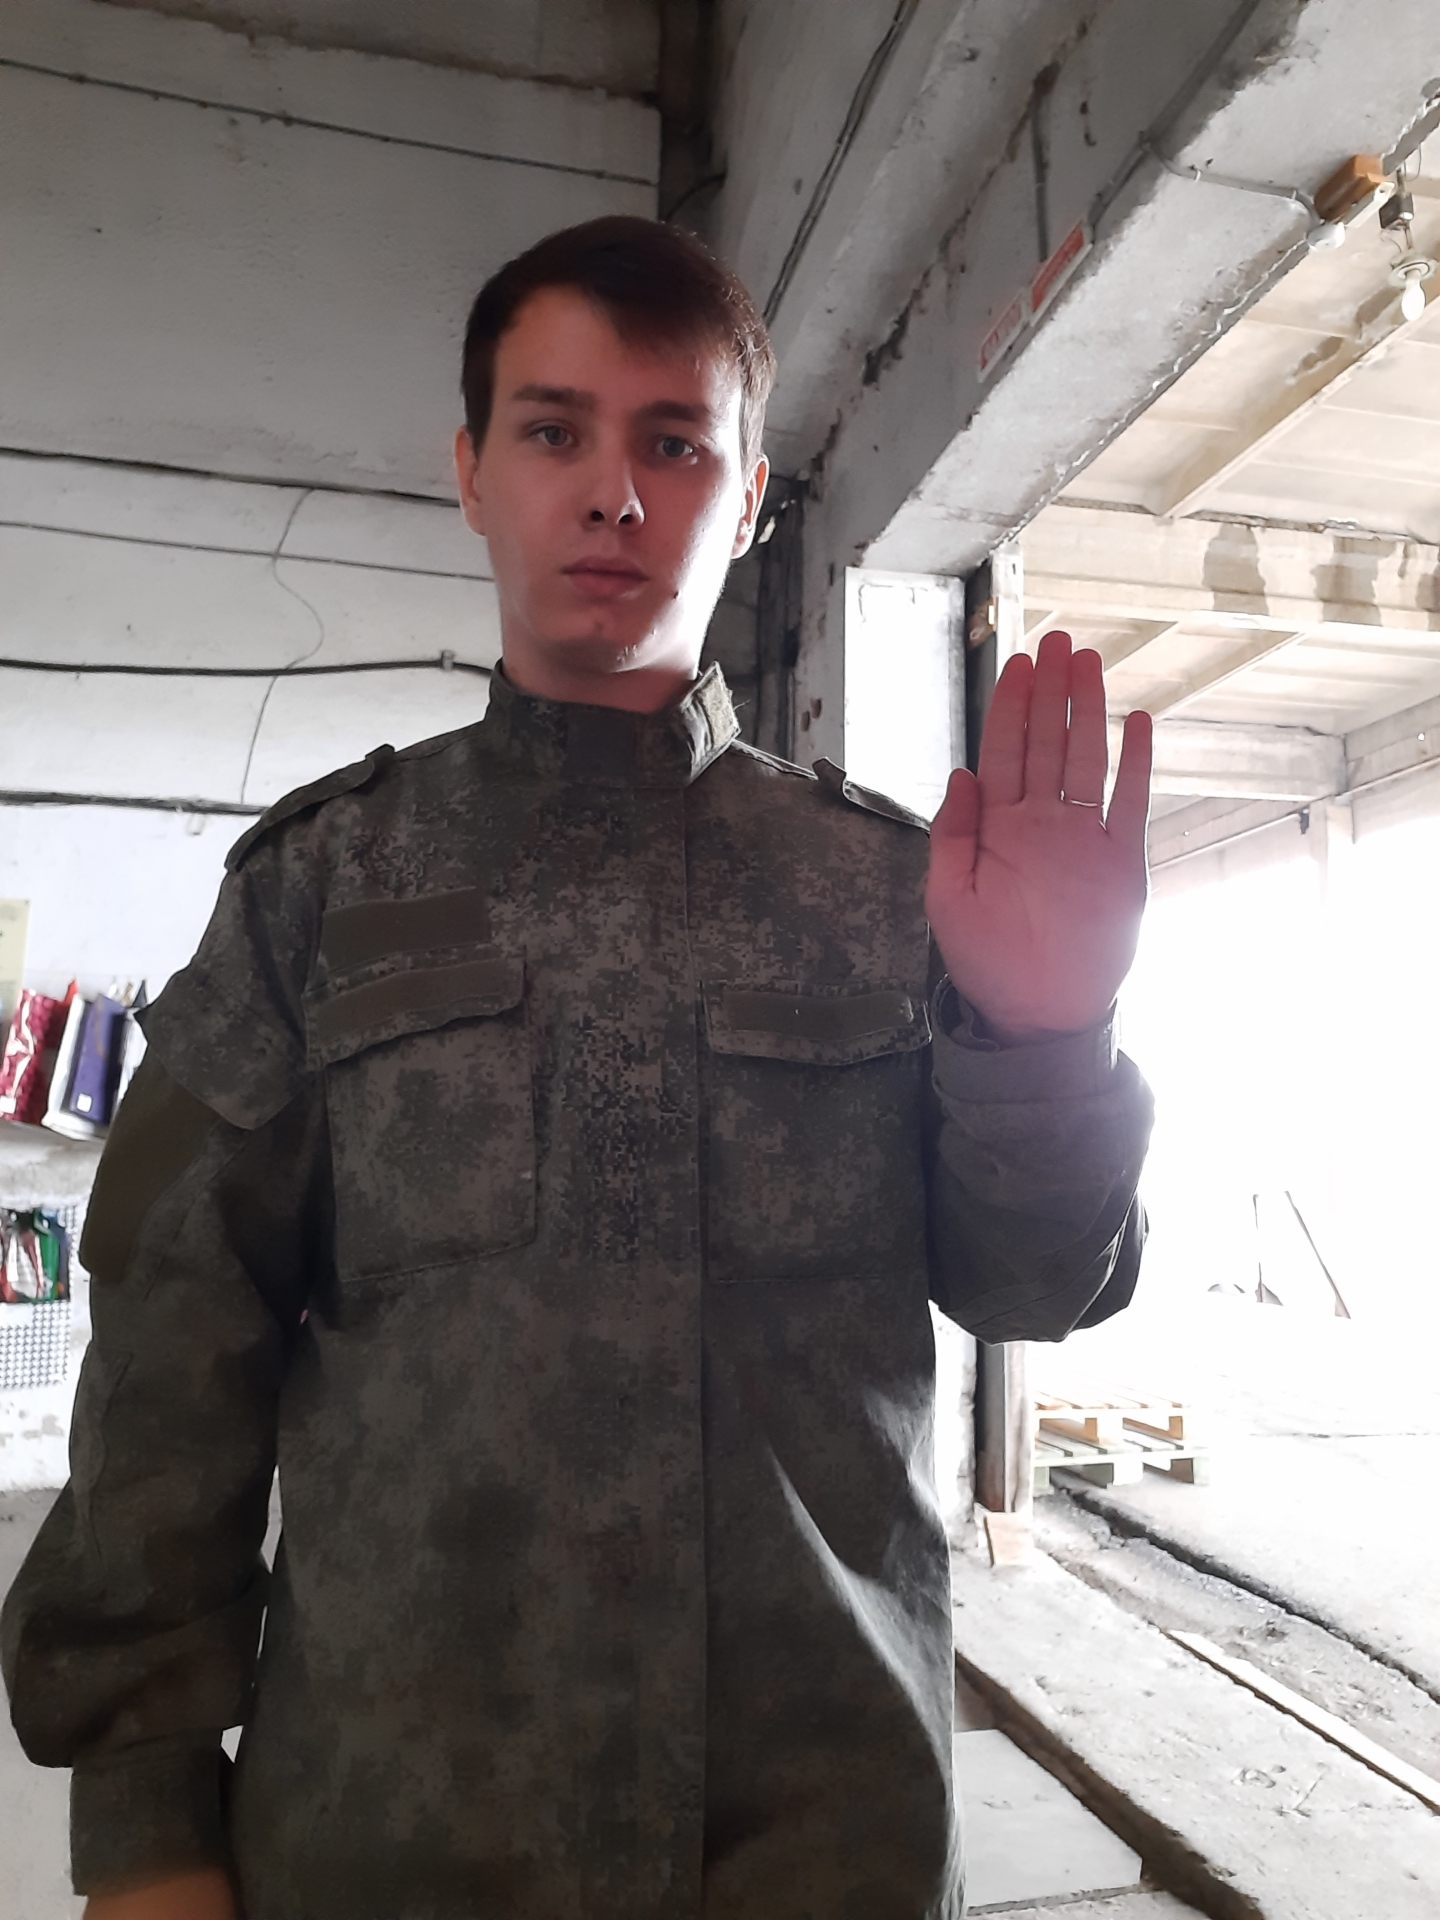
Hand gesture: stop